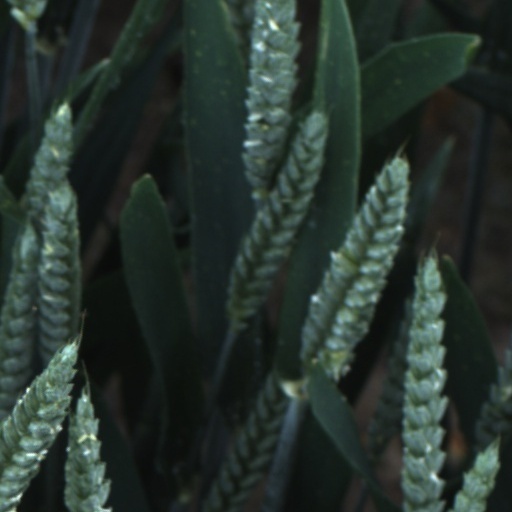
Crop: wheat